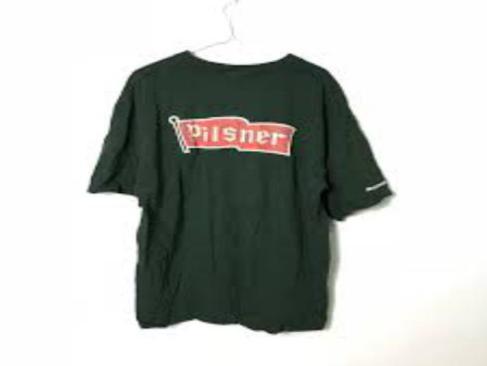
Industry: Food